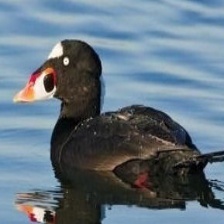
Species: SURF SCOTER
Scientific name: MELANITTA PERSPICILLATA
ImageNet parent category: drake